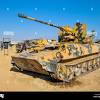
Label: MT_LB